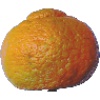
Label: mandarine